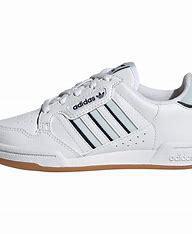
Brand: Adidas
Model: Continental 80 Stripes